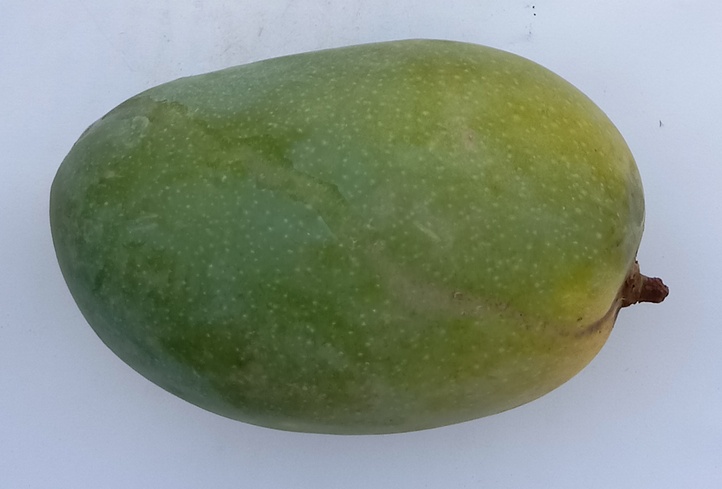
Mango variety: Chaunsa (Black)